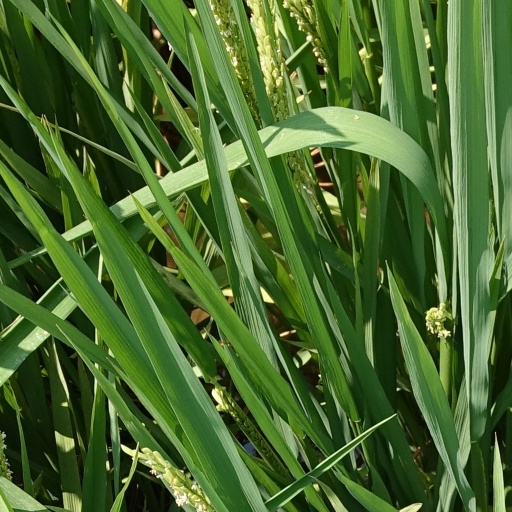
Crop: rice